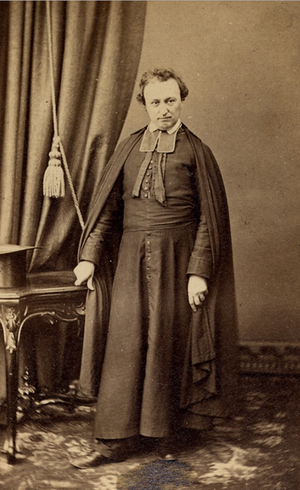
Marie-Élisabeth Turgeon est une religieuse canadienne fondatrice des sœurs de Notre Dame du saint Rosaire et vénérée comme bienheureuse par l'Église catholique.